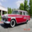
Label: automobile